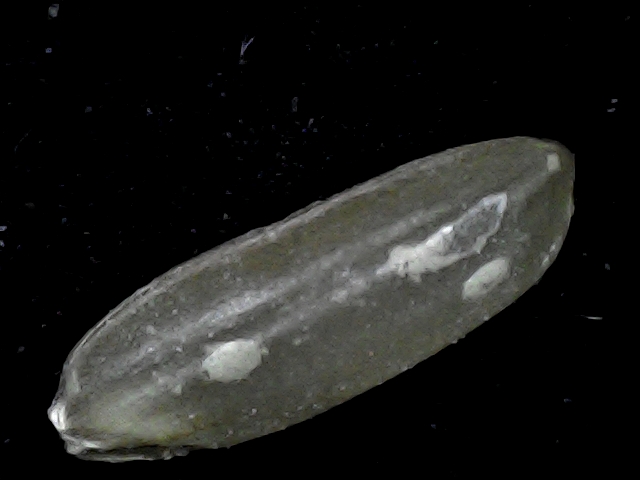
Rice variety: BD72